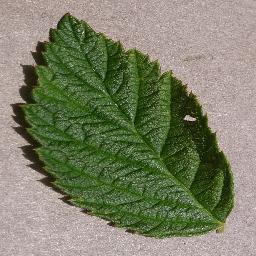
Label: Raspberry___healthy